Marcelo Torcuato de Alvear

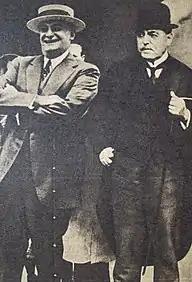
Alvear with Hipólito Yrigoyen.

At the initiative of his wife, Regina Pacini, and motivated by the memories of the difficult times their parents had to go through, it occurred to him to found an institution that would protect them. He debated the idea with Enrique García Velloso and Angelina Pagano, among others, and called on theater entrepreneurs and artists. On 30 December 1927, the Deliberative Council granted the concession of a site for fifty years located in Santa Fe in 1200, while the Colón Theater gave special functions to raise funds; at the evening held at the Colón Beniamino Gigli and Claudia Muzzio sang. This is how the Casa del Teatro was born. Similarly, at the initiative of Pacini, Alvear authorized by decree the creation of the Municipal Radio 710 KHz, officially dedicated to broadcasting the season of operas and concerts from the Colón Theater, so that people who could not attend the theater could listen to classical music. The first broadcast was on 23 May and Giuseppe Verdi's opera "Rigoletto" was broadcast.